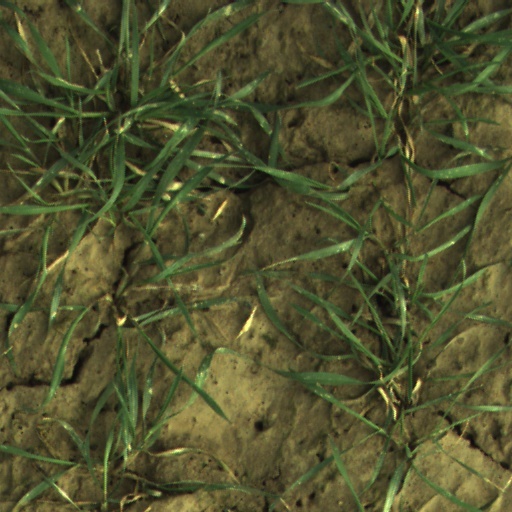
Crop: wheat